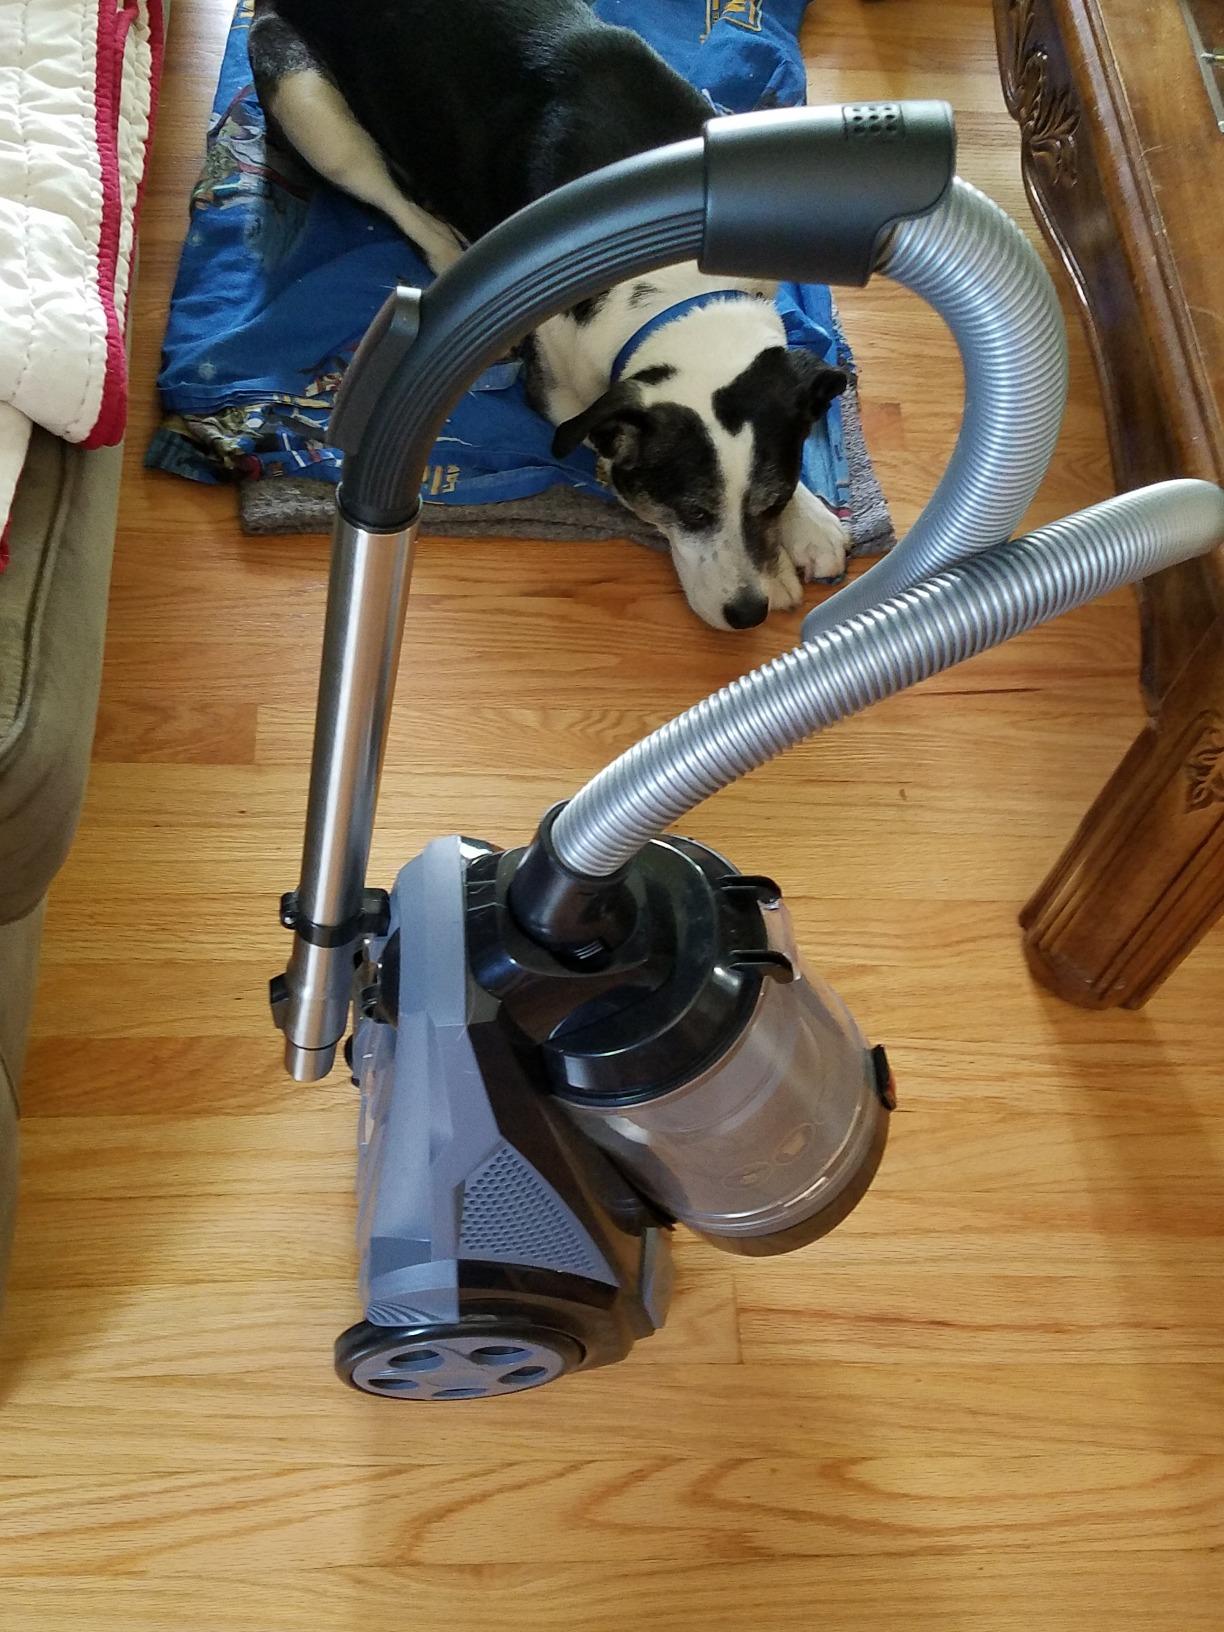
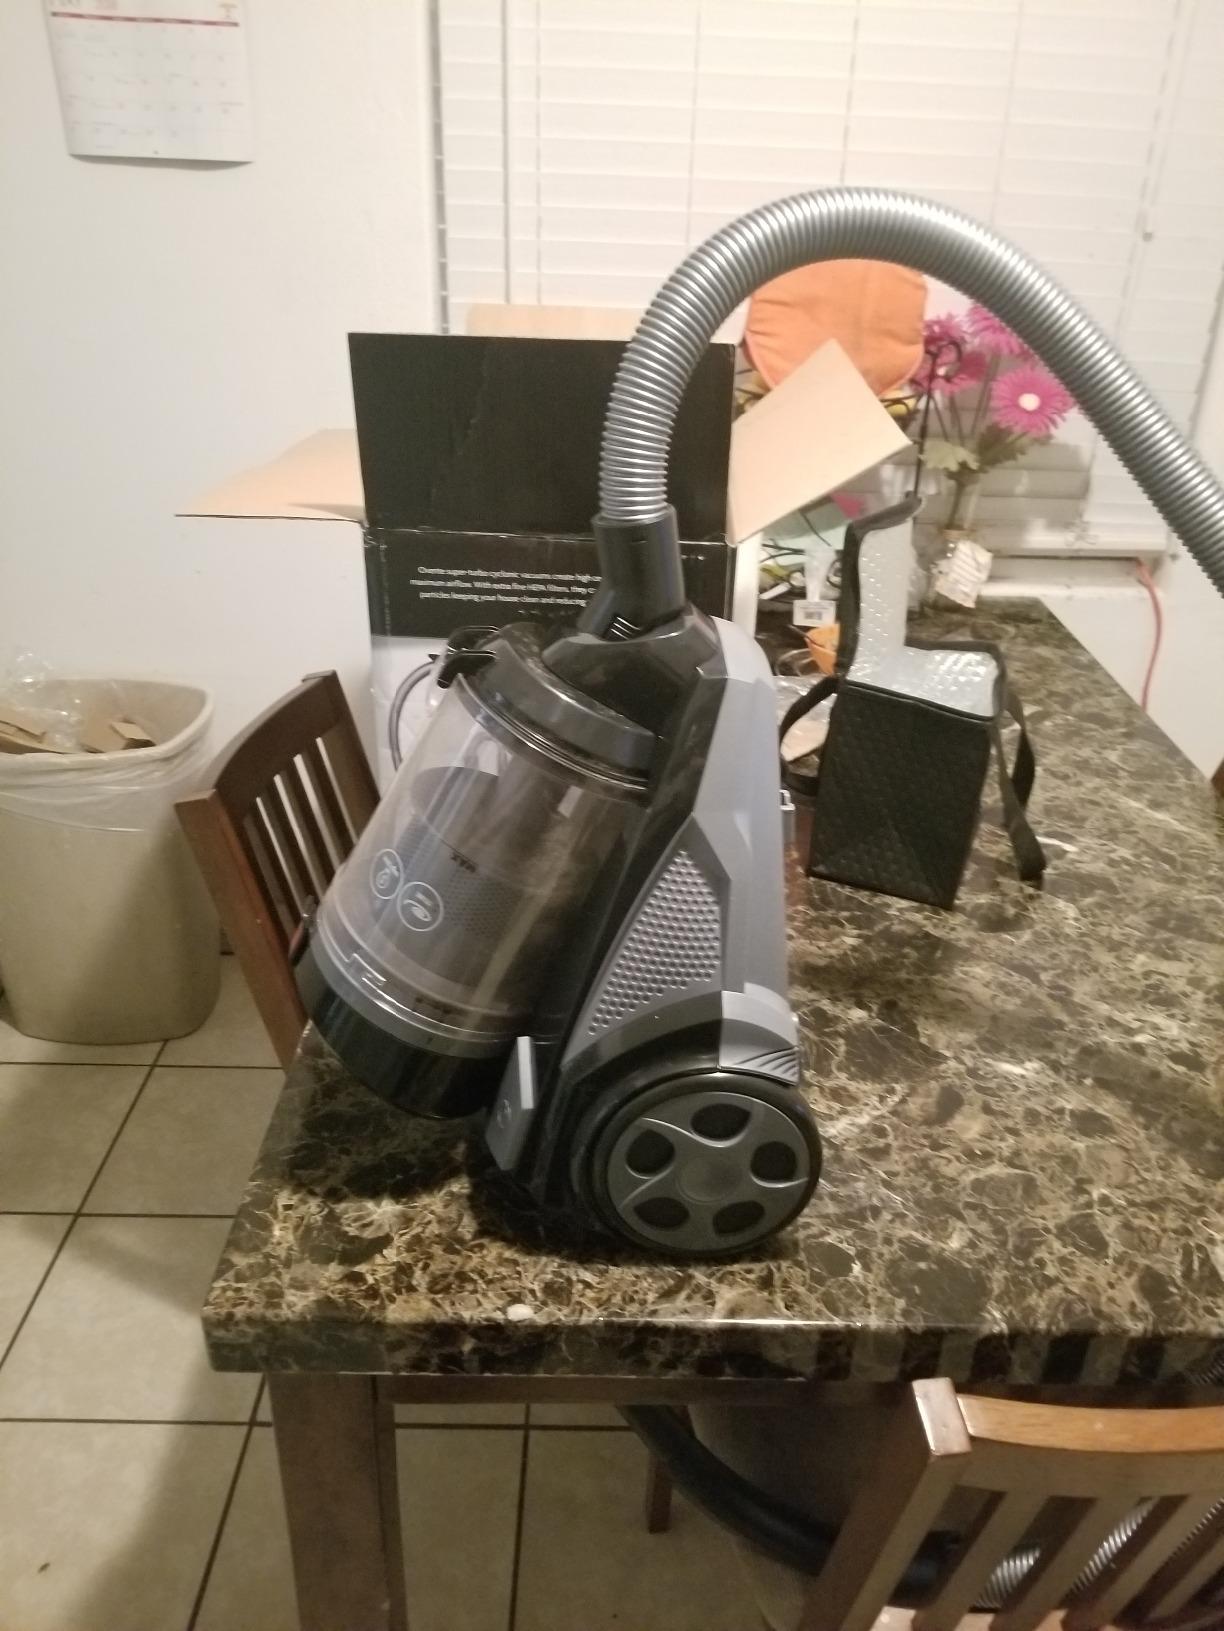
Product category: items_vacuum
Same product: yes